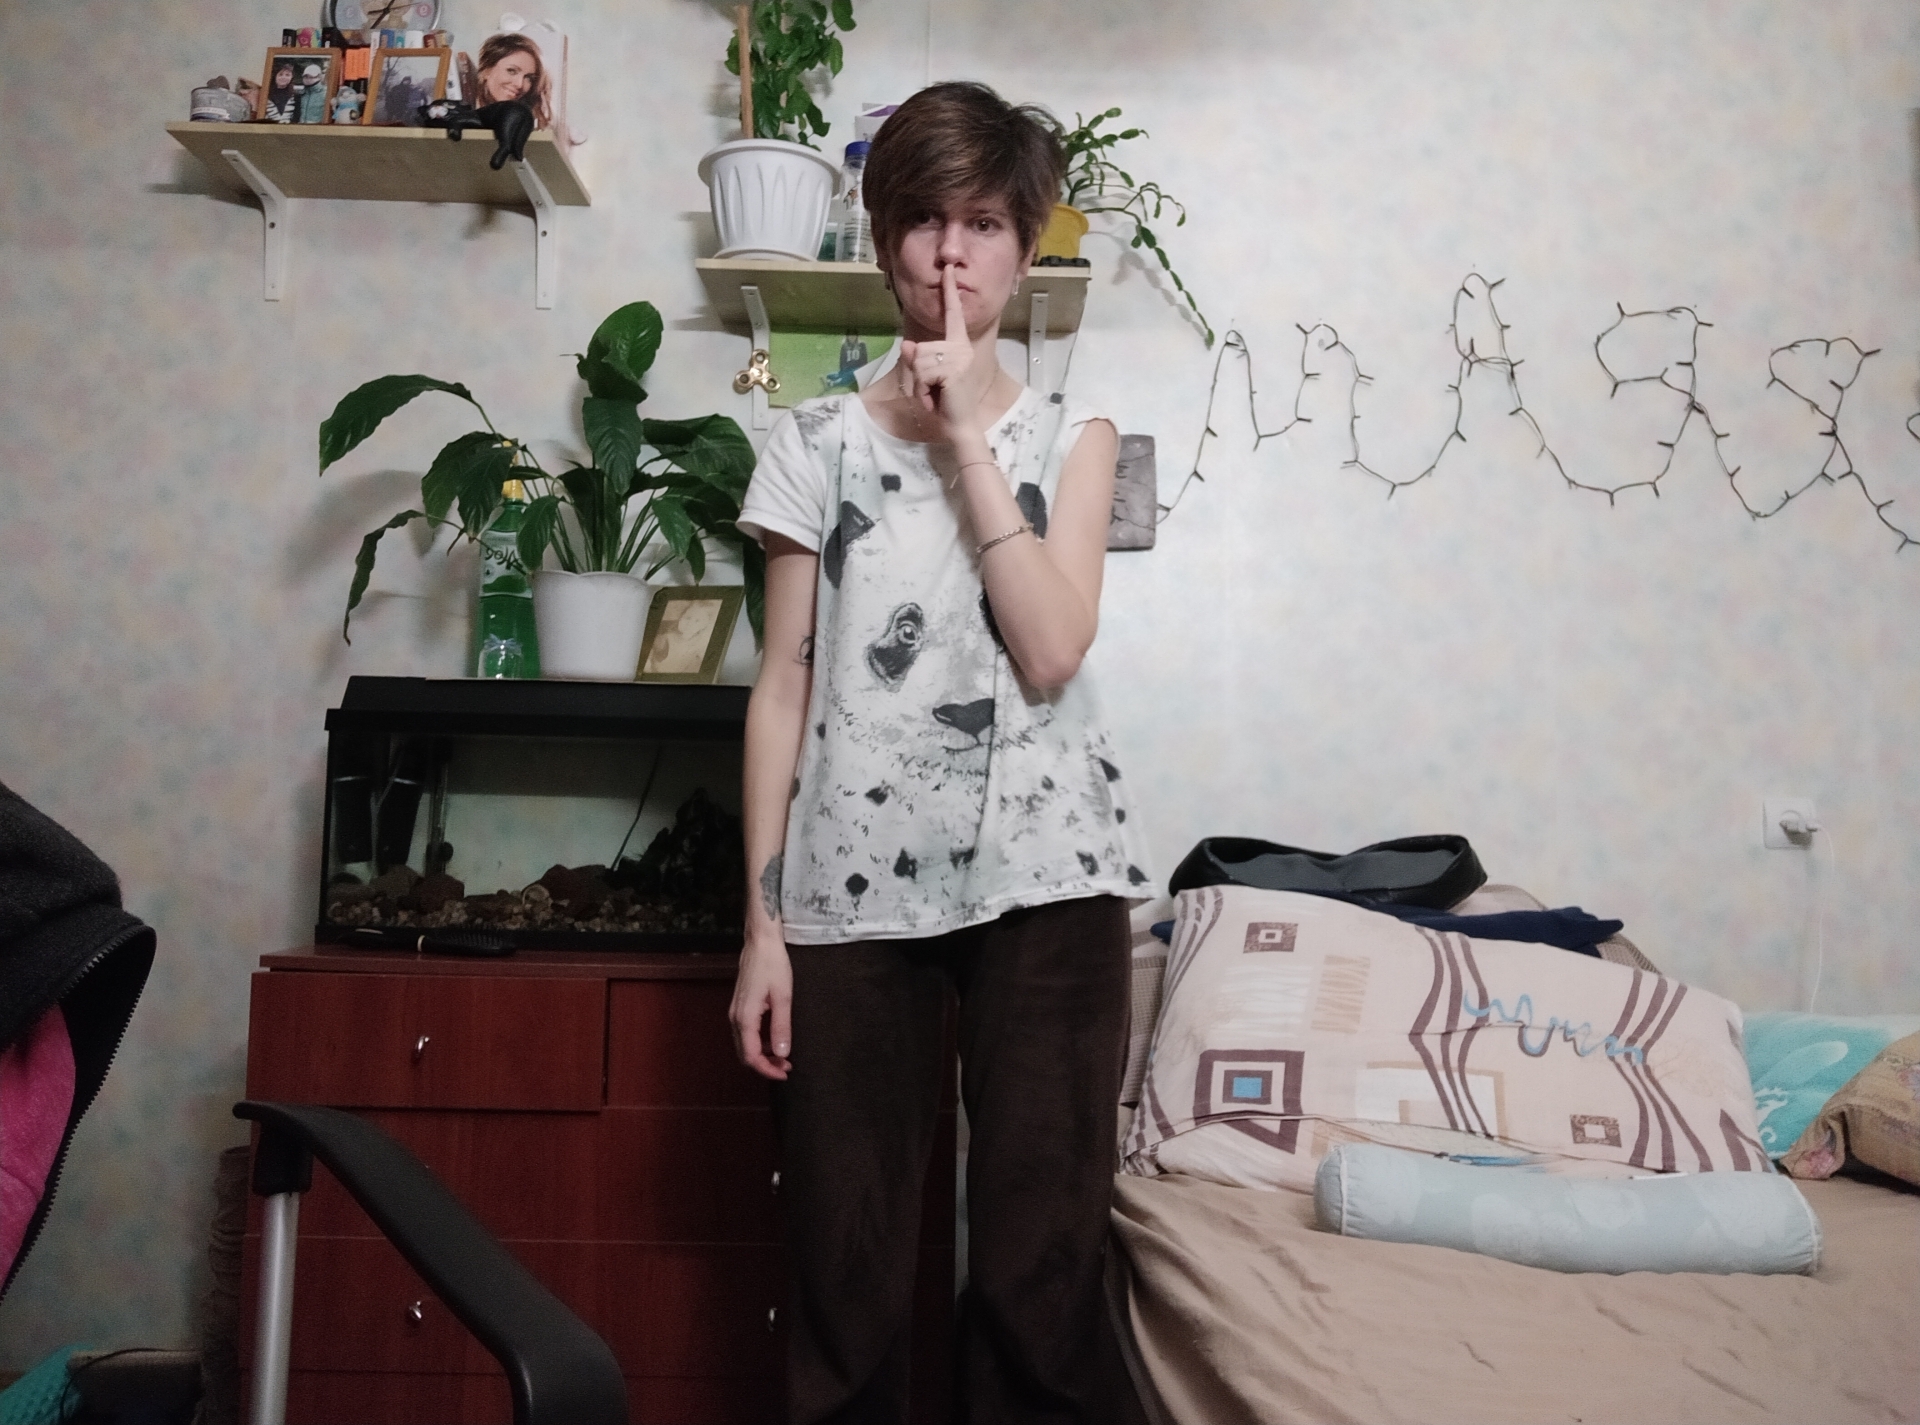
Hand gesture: mute